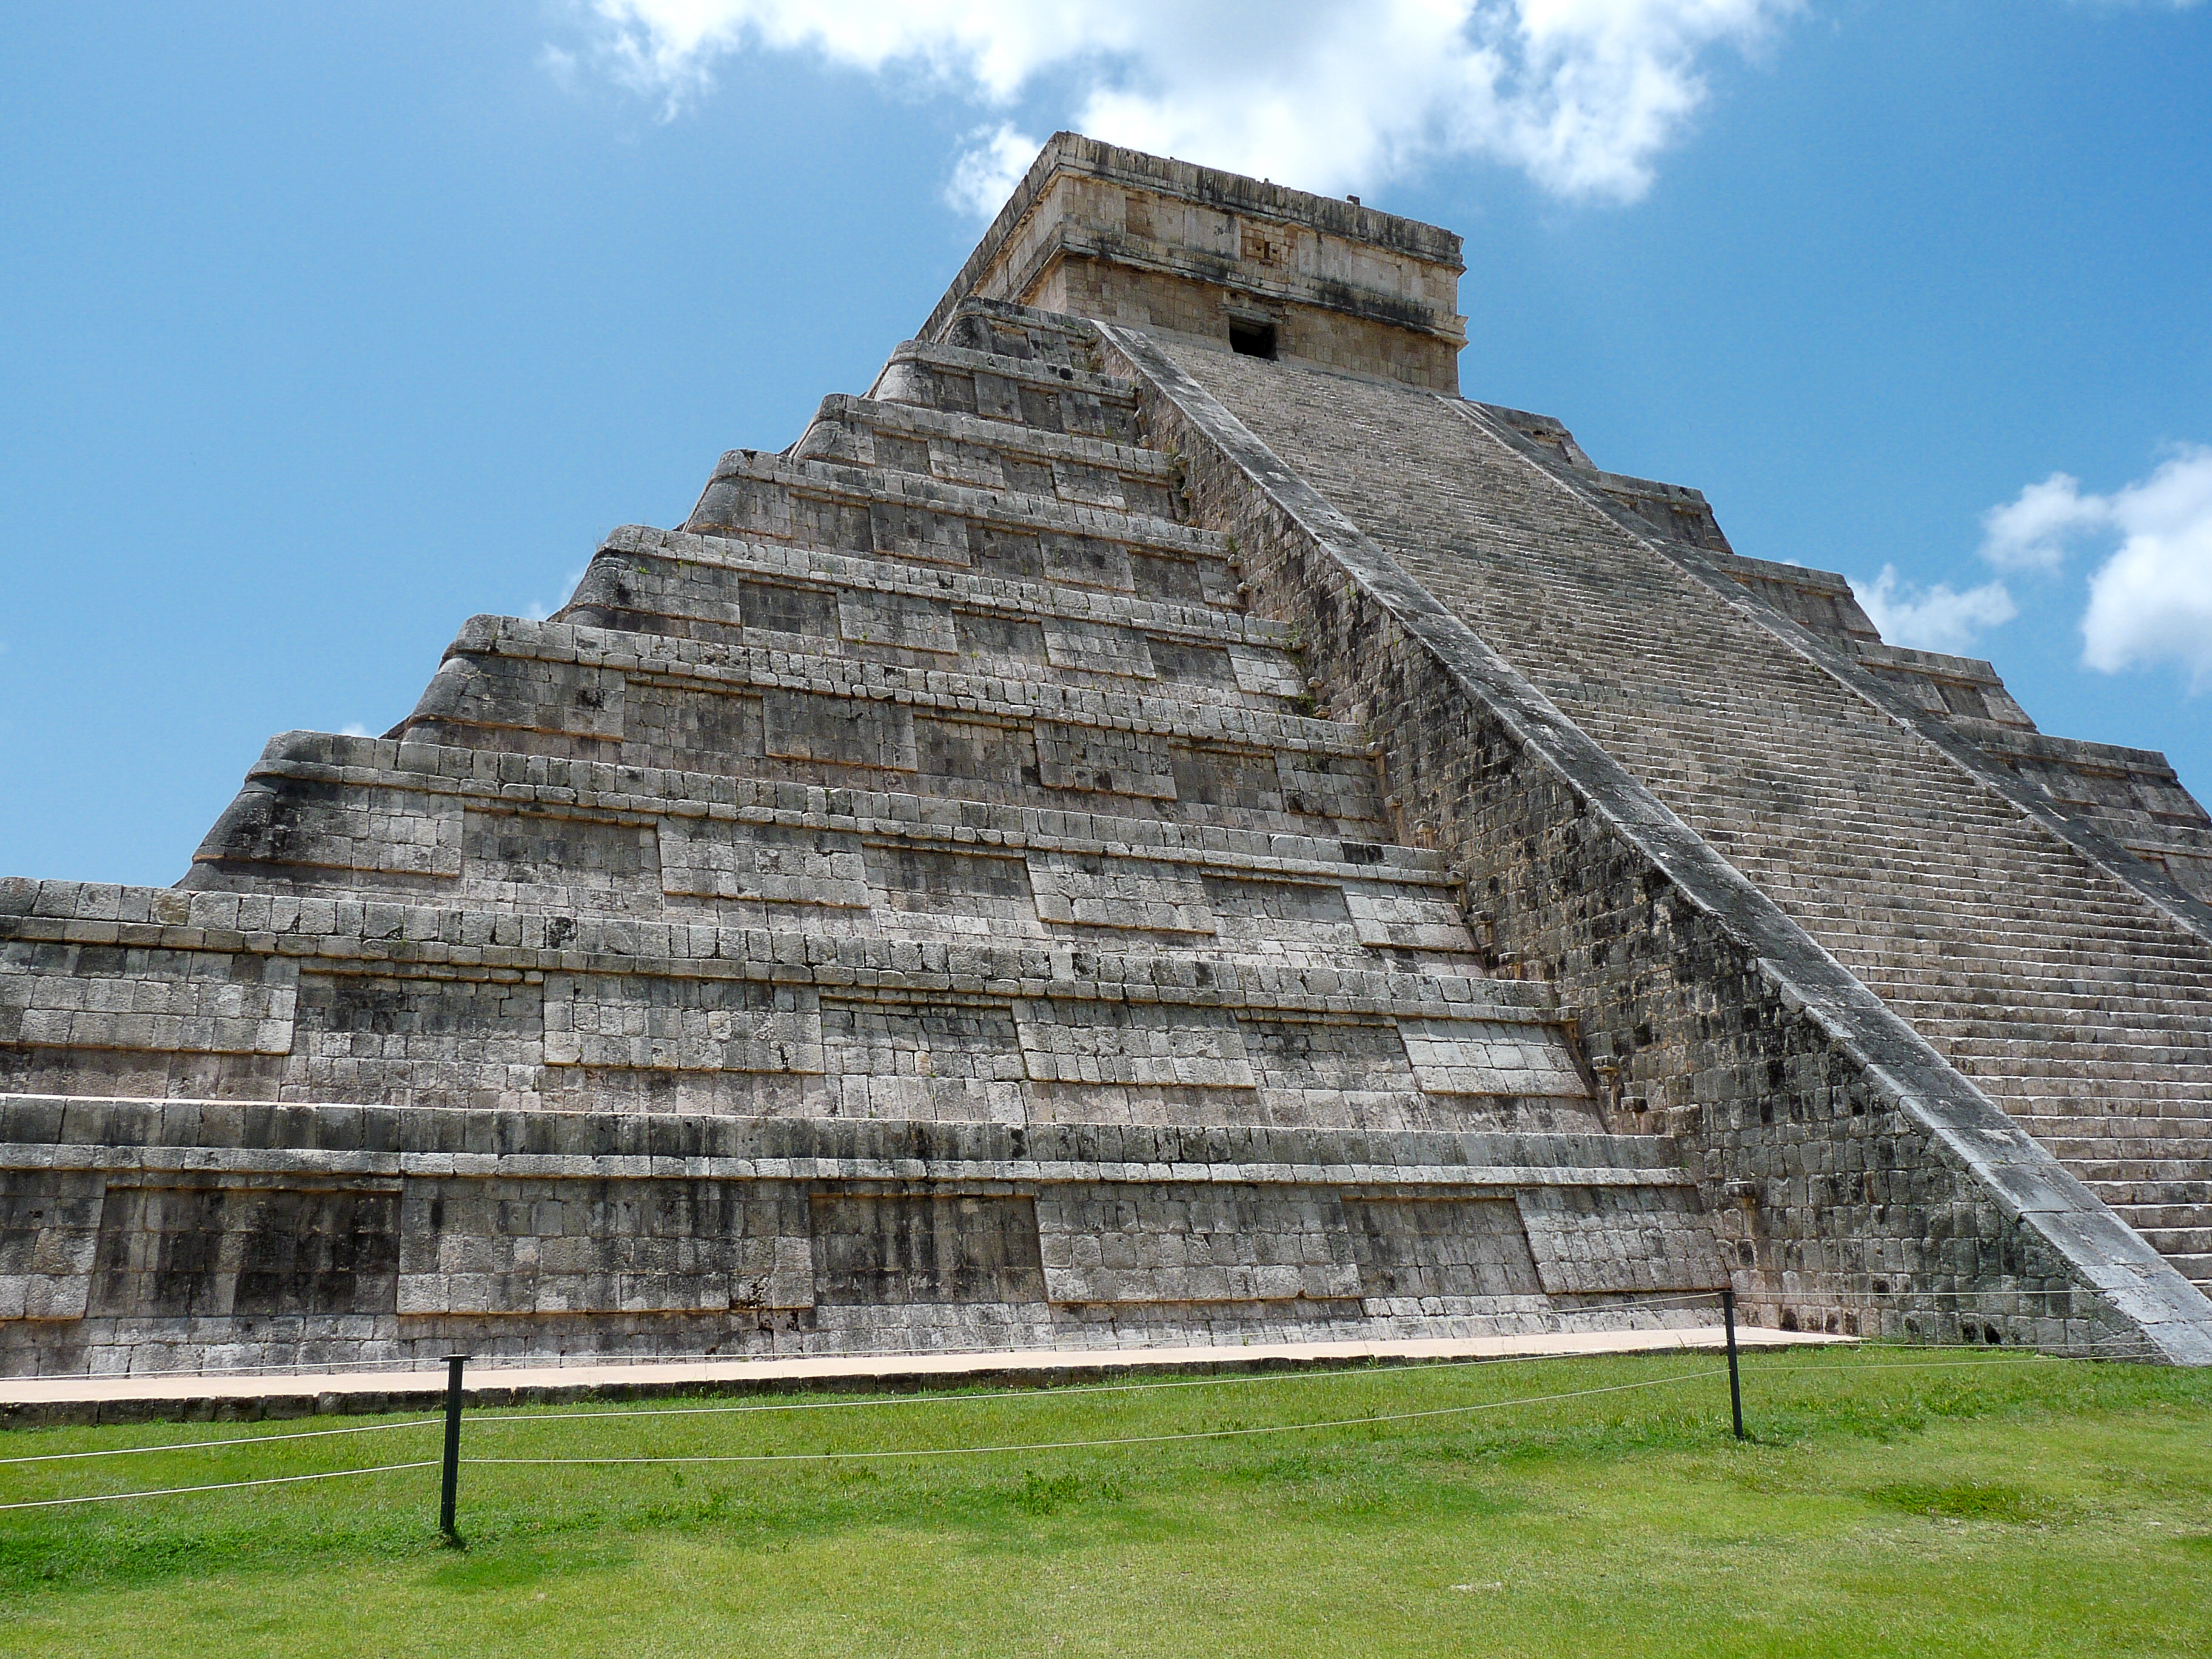
monument, pyramid, landmark, temple, mexico, ruins, maya, archaeological site, chichen itza, historic site, ancient history, maya civilization